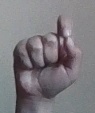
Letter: fa